Open-design movement

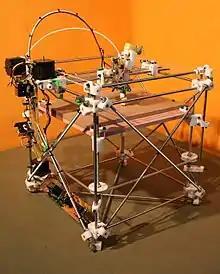
"RepRap" general-purpose 3D printer that not only could be used to make structures and functional components for open-design projects but is an open-source project itself

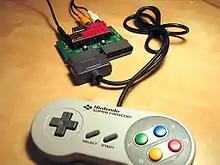
Uzebox, an open-design video game console

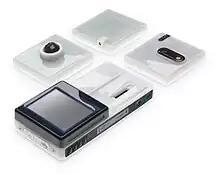
Bug Labs open source hardware

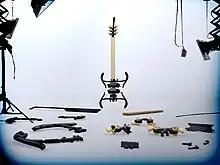
Zoybar open source guitar kit with 3-D printed body

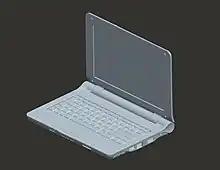
VIA OpenBook reference design CAD visualisation

The open-design movement involves the development of physical products, machines and systems through use of publicly shared design information. This includes the making of both free and open-source software (FOSS) as well as open-source hardware. The process is generally facilitated by the Internet and often performed without monetary compensation. The goals and philosophy of the movement are identical to that of the open-source movement, but are implemented for the development of physical products rather than software. Open design is a form of co-creation, where the final product is designed by the users, rather than an external stakeholder such as a private company.